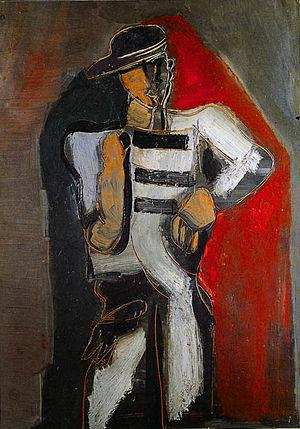
Anne-Marie Uhde, née en 1889 à Lunebourg et morte en 1988 à Paris, est une artiste-peintre allemande.